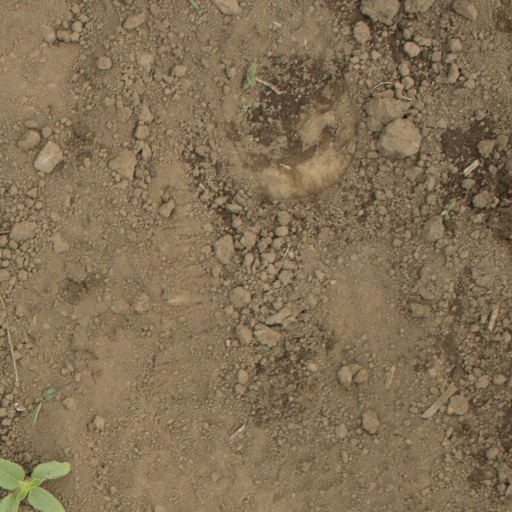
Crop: Jerusalem artichoke